Tear Along the Dotted Line

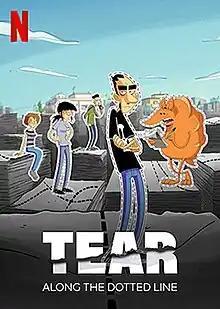

Tear Along the Dotted Line is an Italian adult animated comedy drama television series written and directed by Italian cartoonist Zerocalcare. It follows Zero, a fictionalized version of Zerocalcare, who reflects on his path in life and a would-be love as he travel outside Rome with his friends Secco and Sara and his armadillo-for-a-conscience. The series is inspired by actual experiences lived by Zerocalcare, who voices most of the characters in the original version. It was released internationally on Netflix on 17 November 2021 to generally positive reviews from critics.